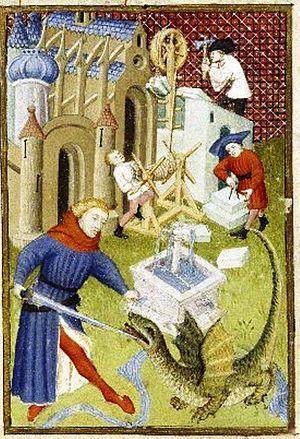
Faucon est avant tout un nom vernaculaire qui désigne en français certains oiseaux du genre Falco dont le petit est le fauconneau.